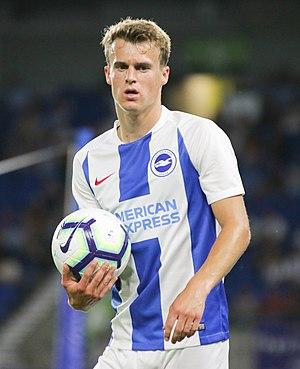
Solomon Benjamin « Solly » March, né le 20 juillet 1994 à Eastbourne, est un footballeur anglais qui évolue au poste de milieu de terrain à Brighton & Hove Albion.